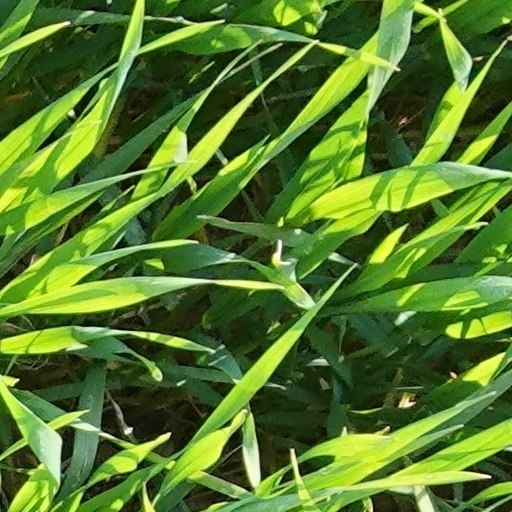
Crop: wheat